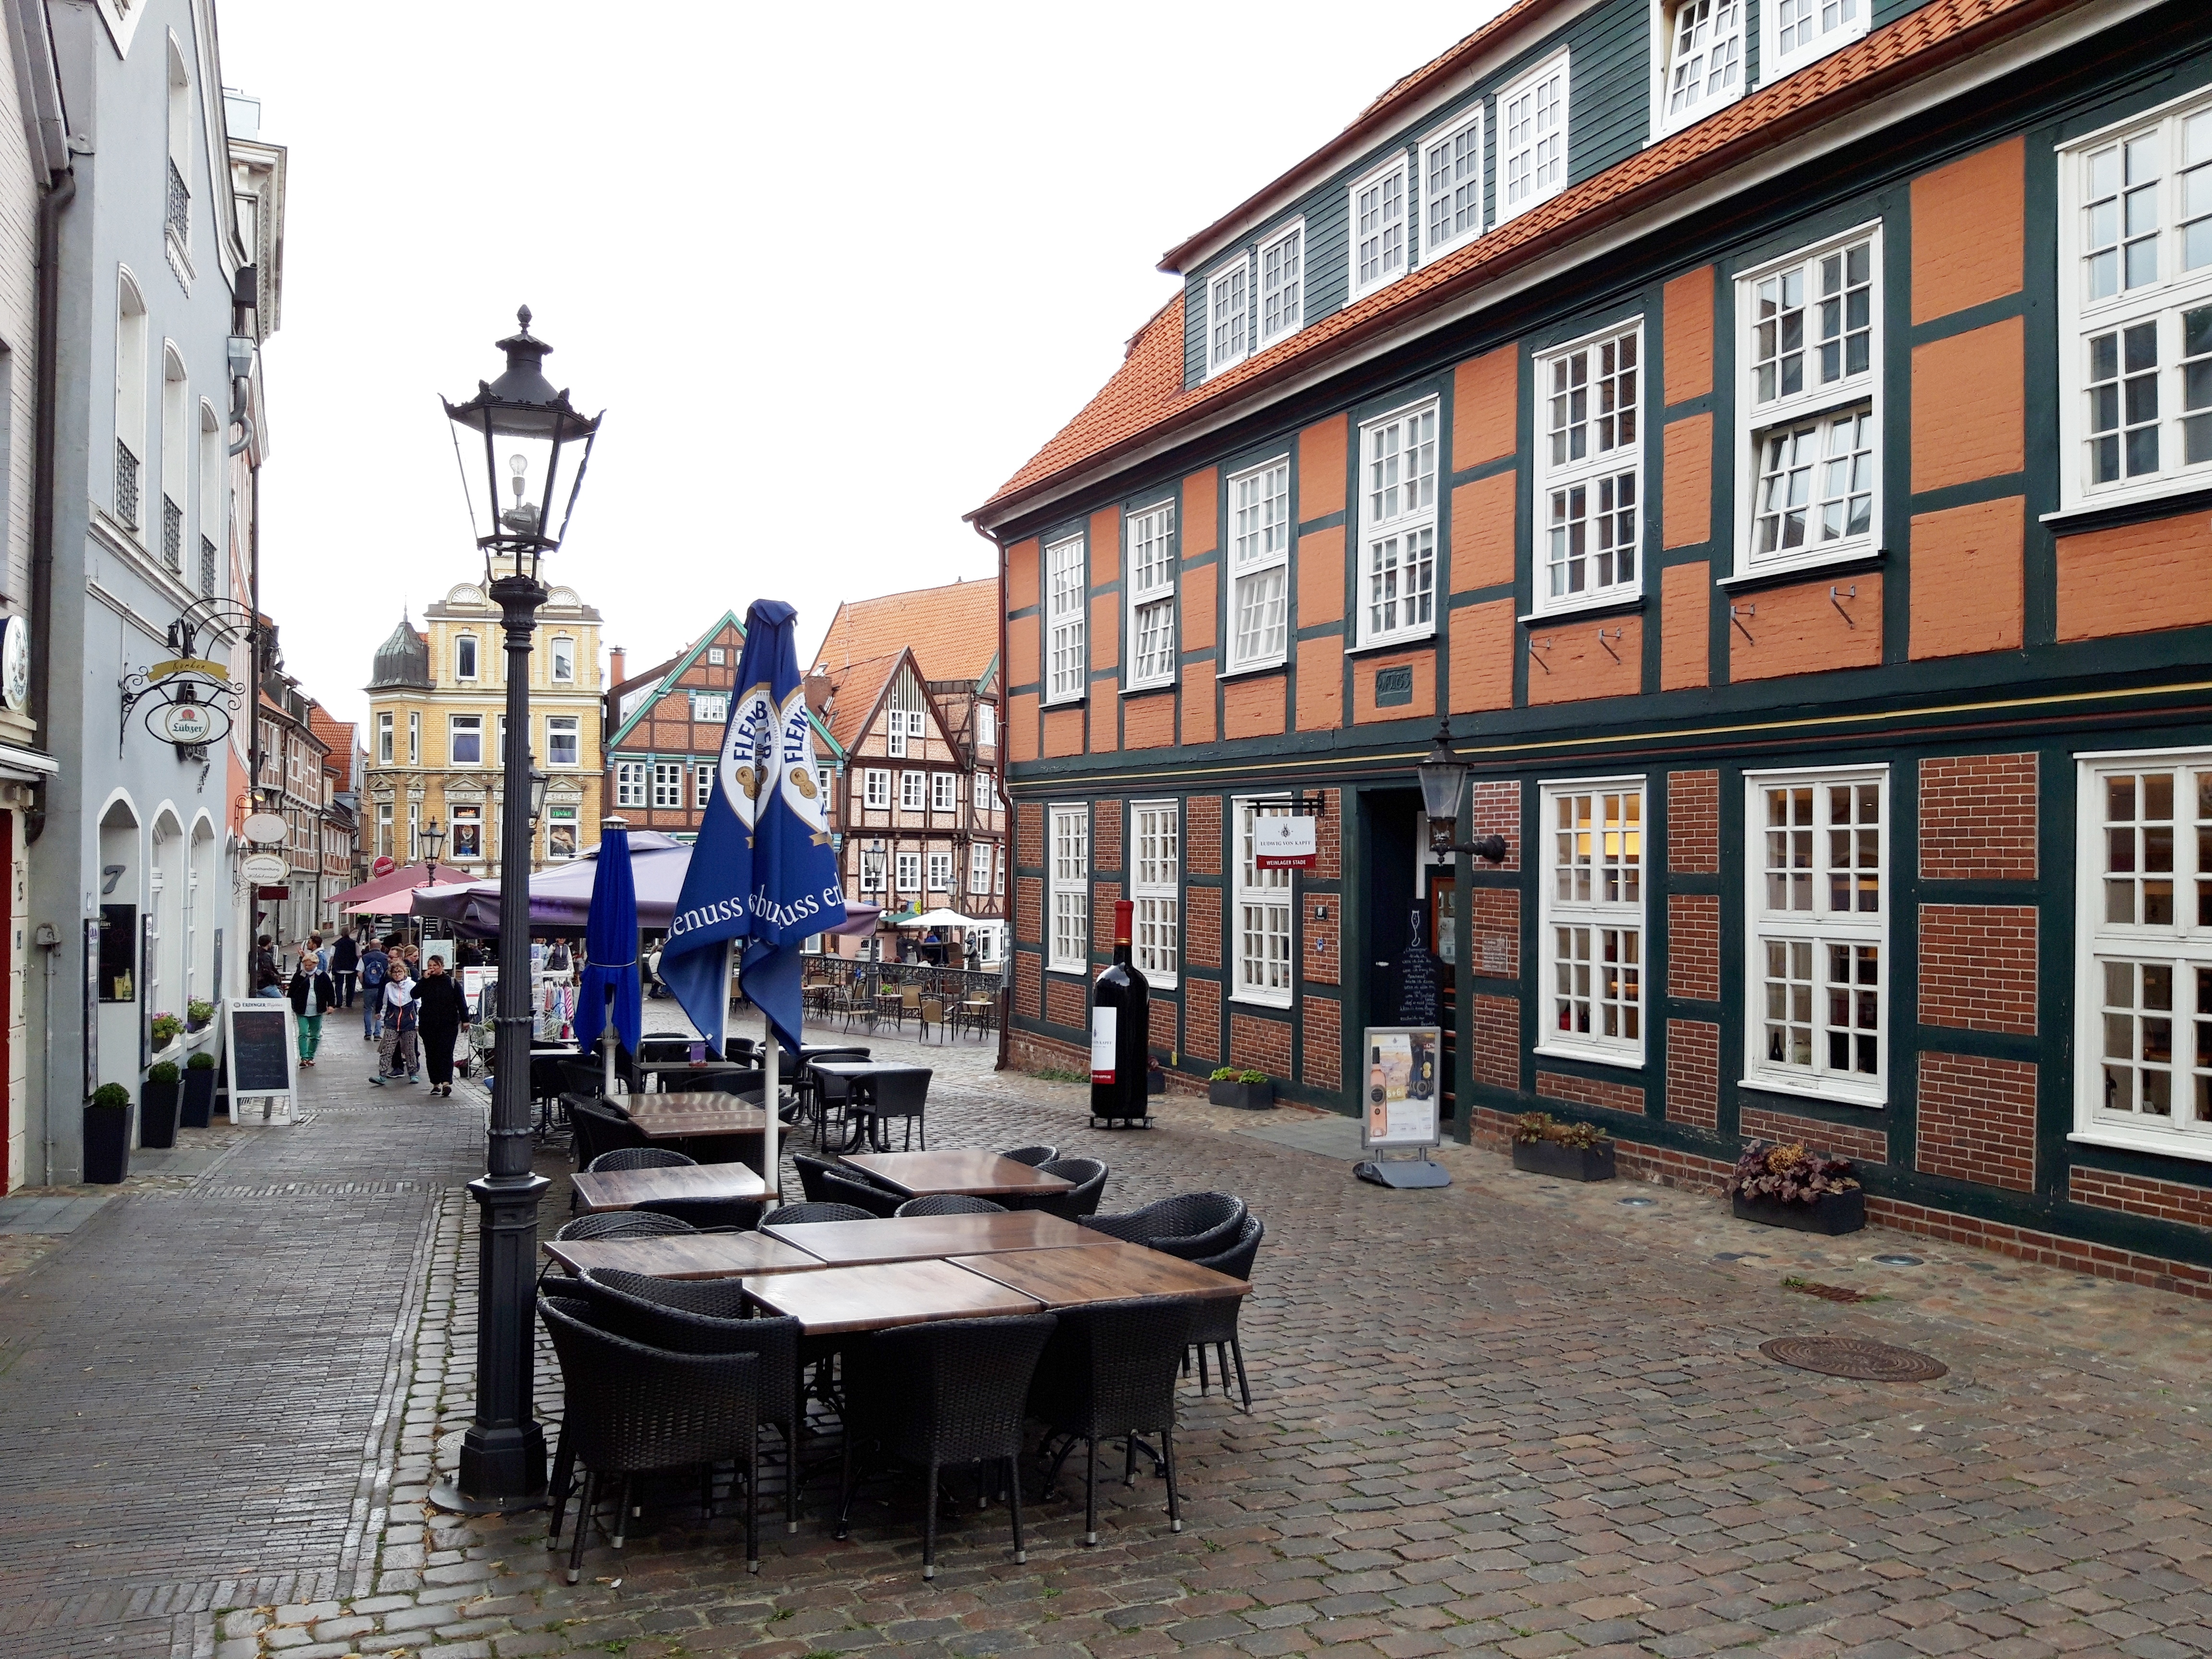
natural, town, street, human settlement, public space, building, city, town square, architecture, neighbourhood, tourism, plaza, travel, road, downtown, mixed use, cobblestone, vacation, urban design